Gular skin

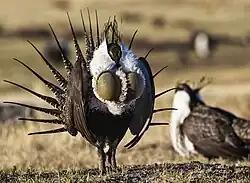
A male greater sage-grouse with his gular sacs inflated.

Gular skin can be very prominent, for example in members of the order Suliformes (gannets, frigatebirds, and cormorants) as well as in pelicans (which likely share a common ancestor). In many species, the gular skin forms a flap, or gular pouch, which is generally used to store fish and other prey while hunting.